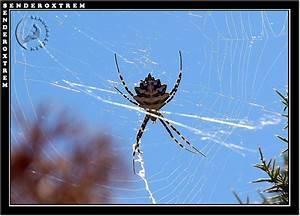
spider